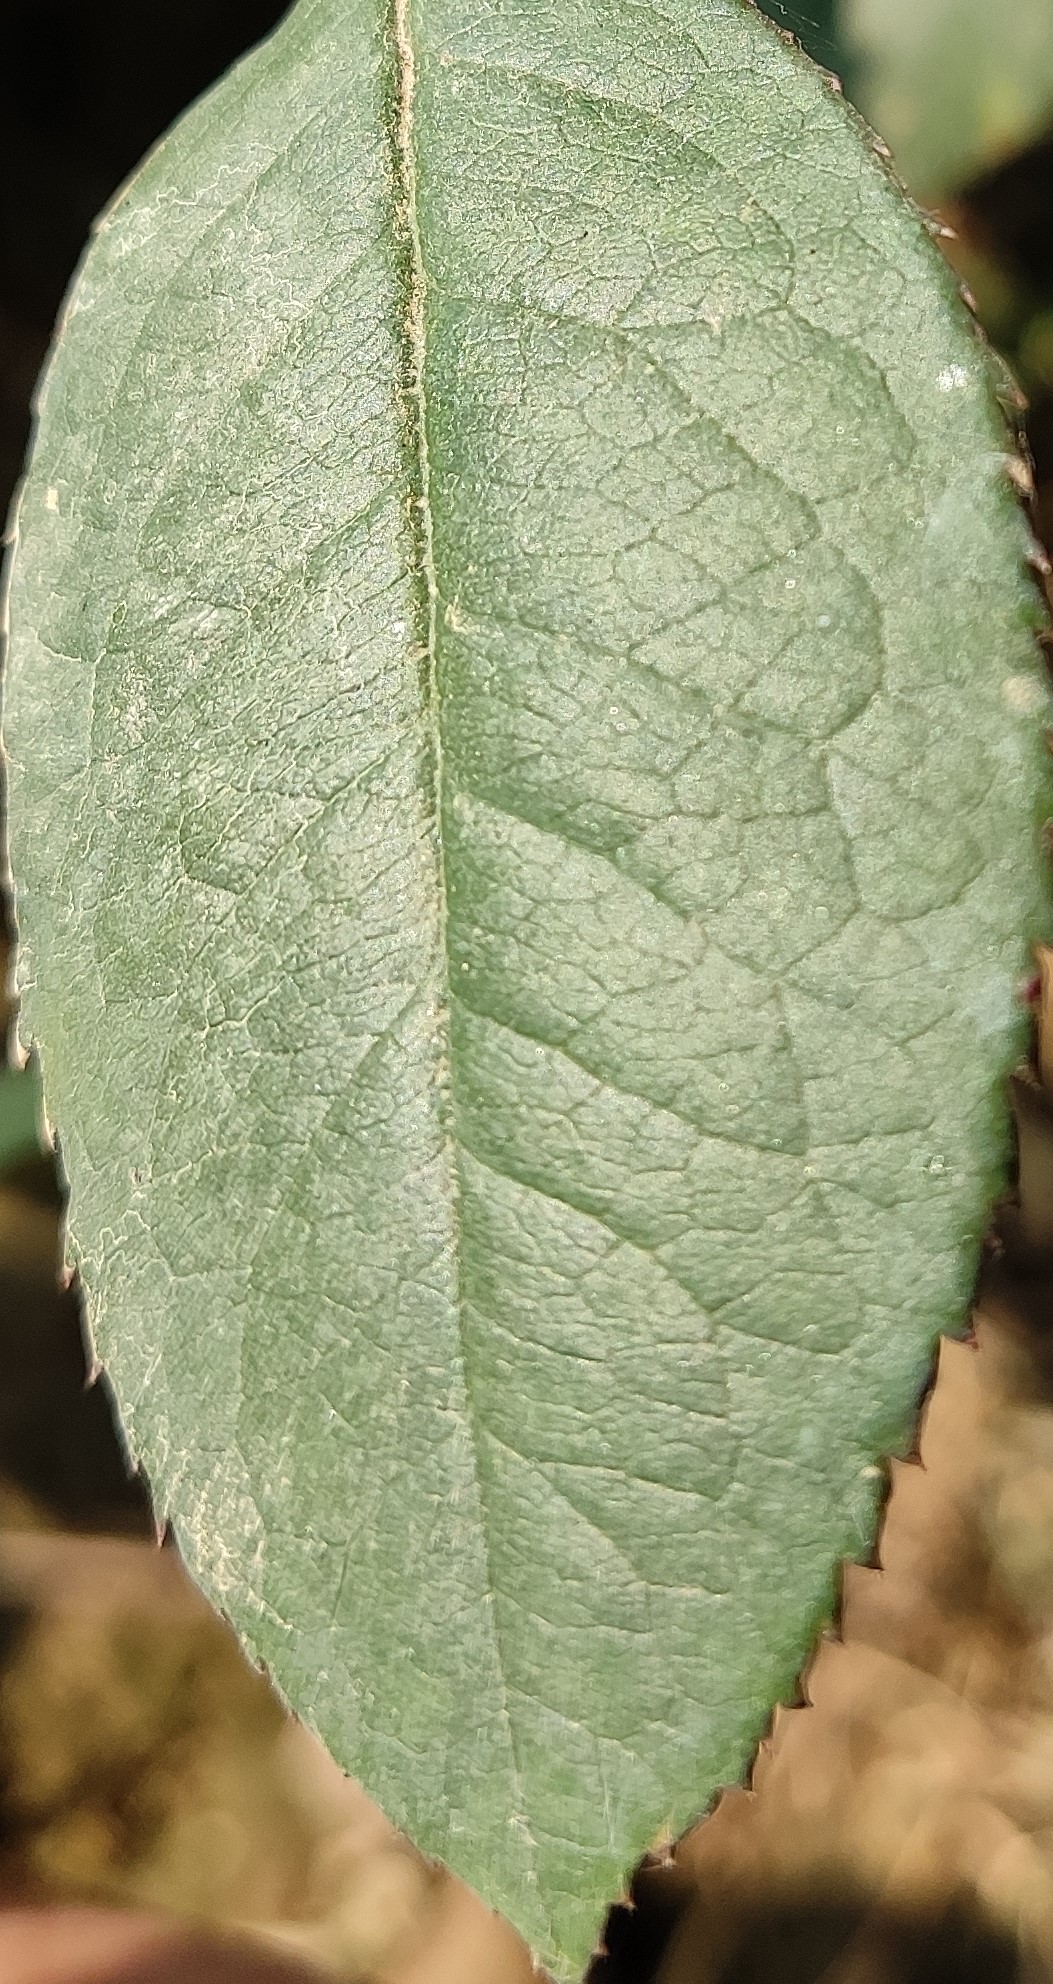
Label: Fresh Leaf